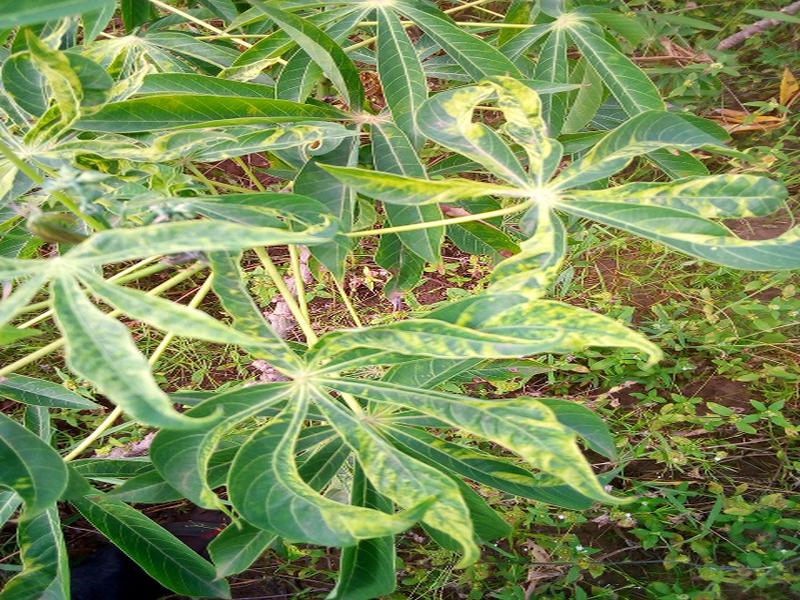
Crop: cassava
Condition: mosaic_disease